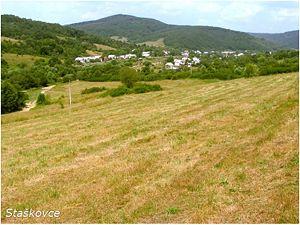
Staškovce est un village de Slovaquie situé dans la région de Prešov.